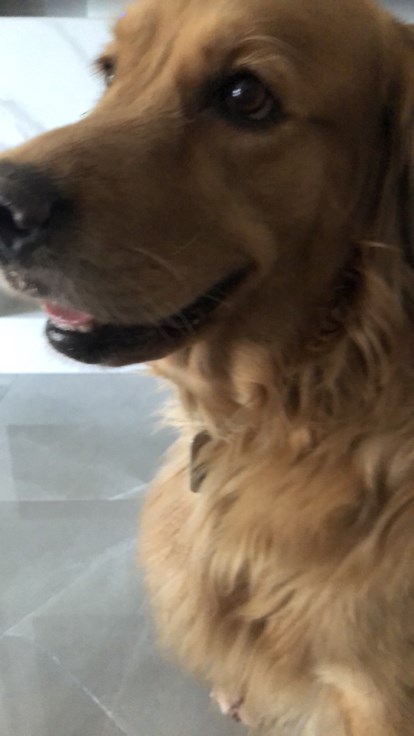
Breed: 5355-n000126-golden_retriever